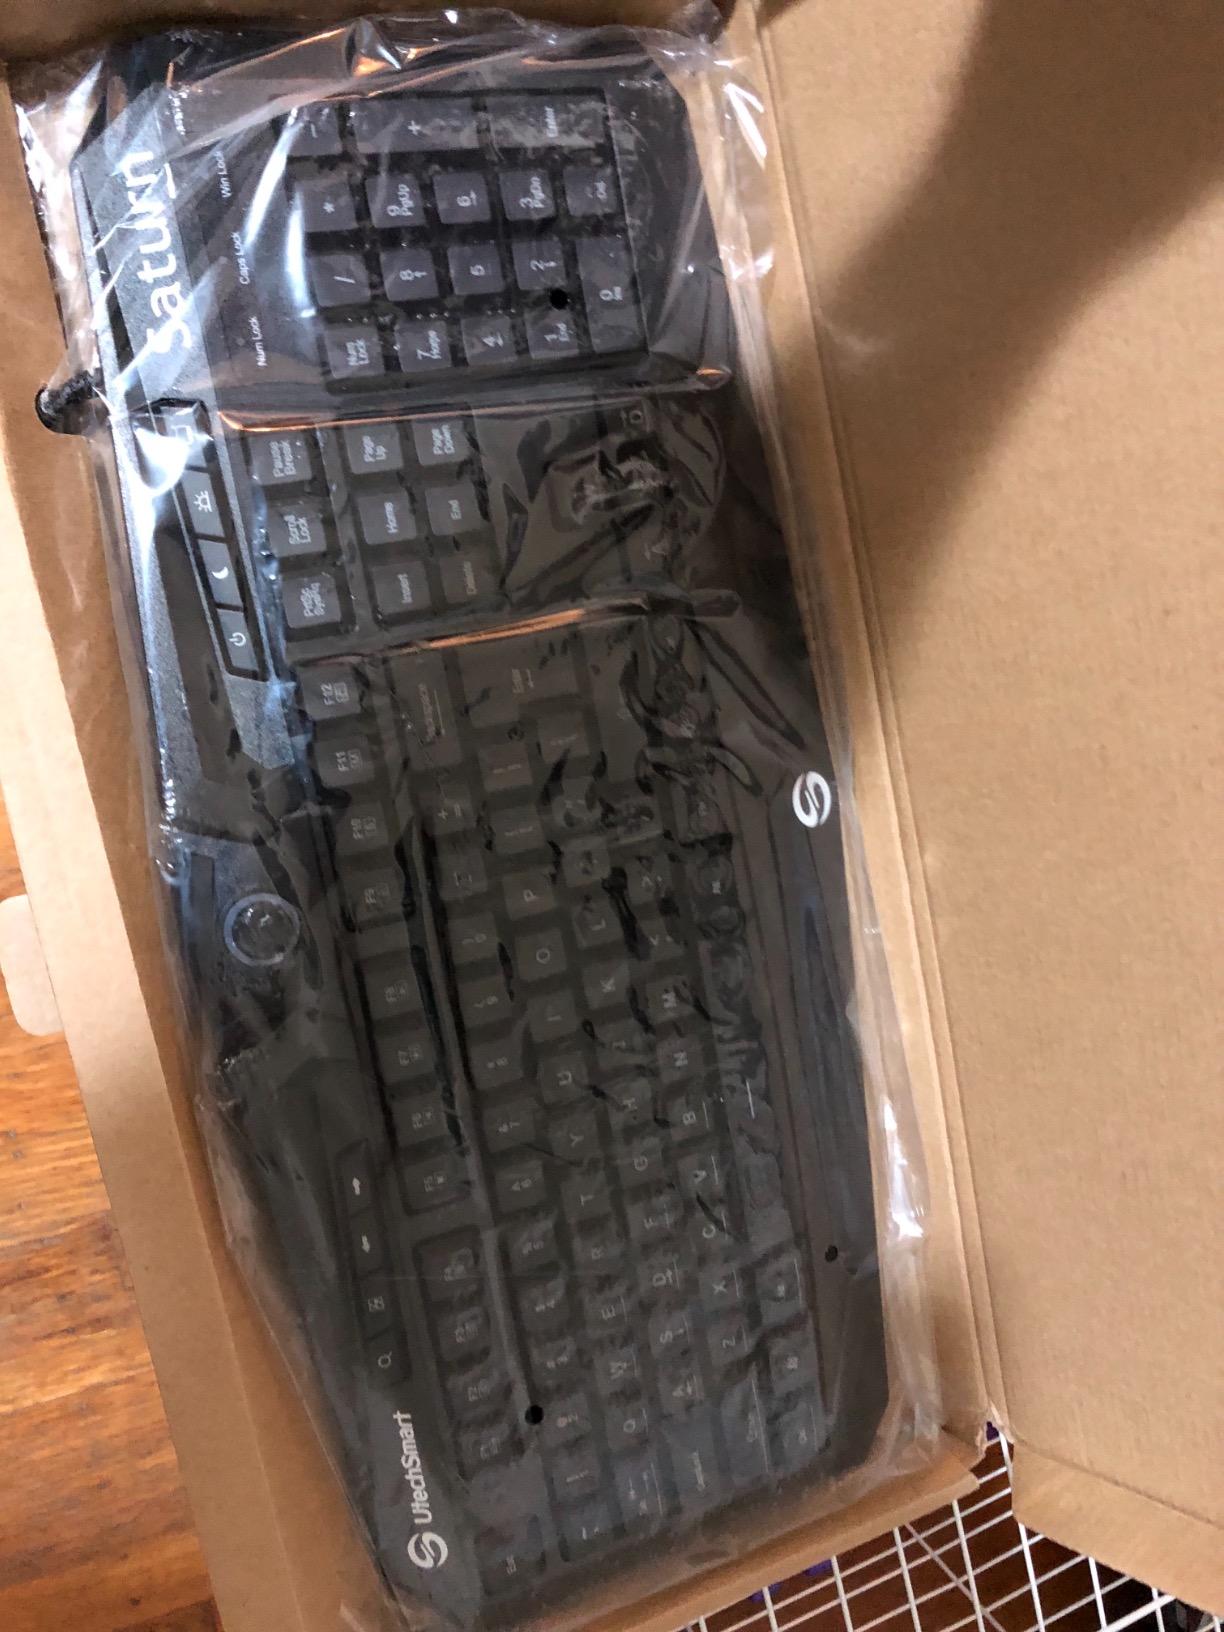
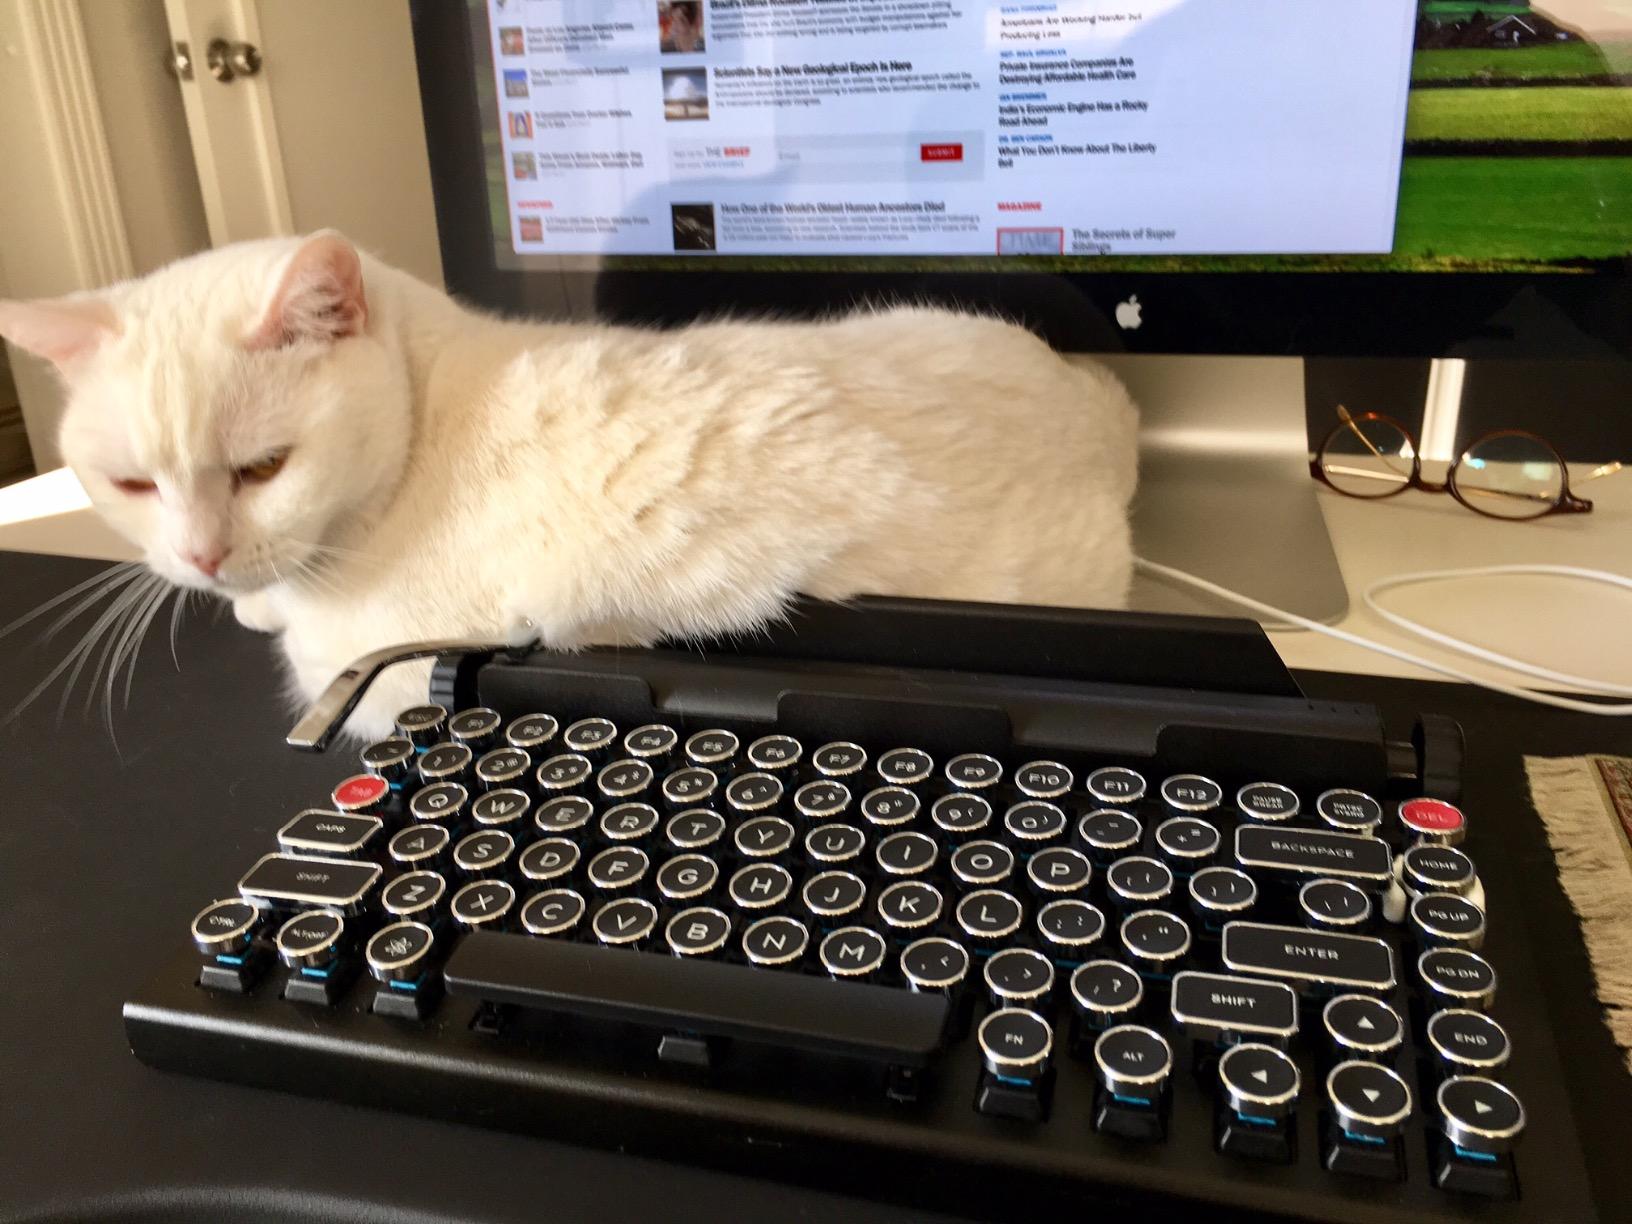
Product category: keyboard
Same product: no